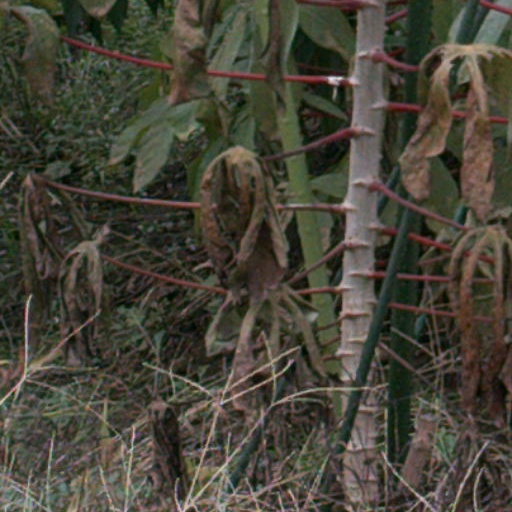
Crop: cassava